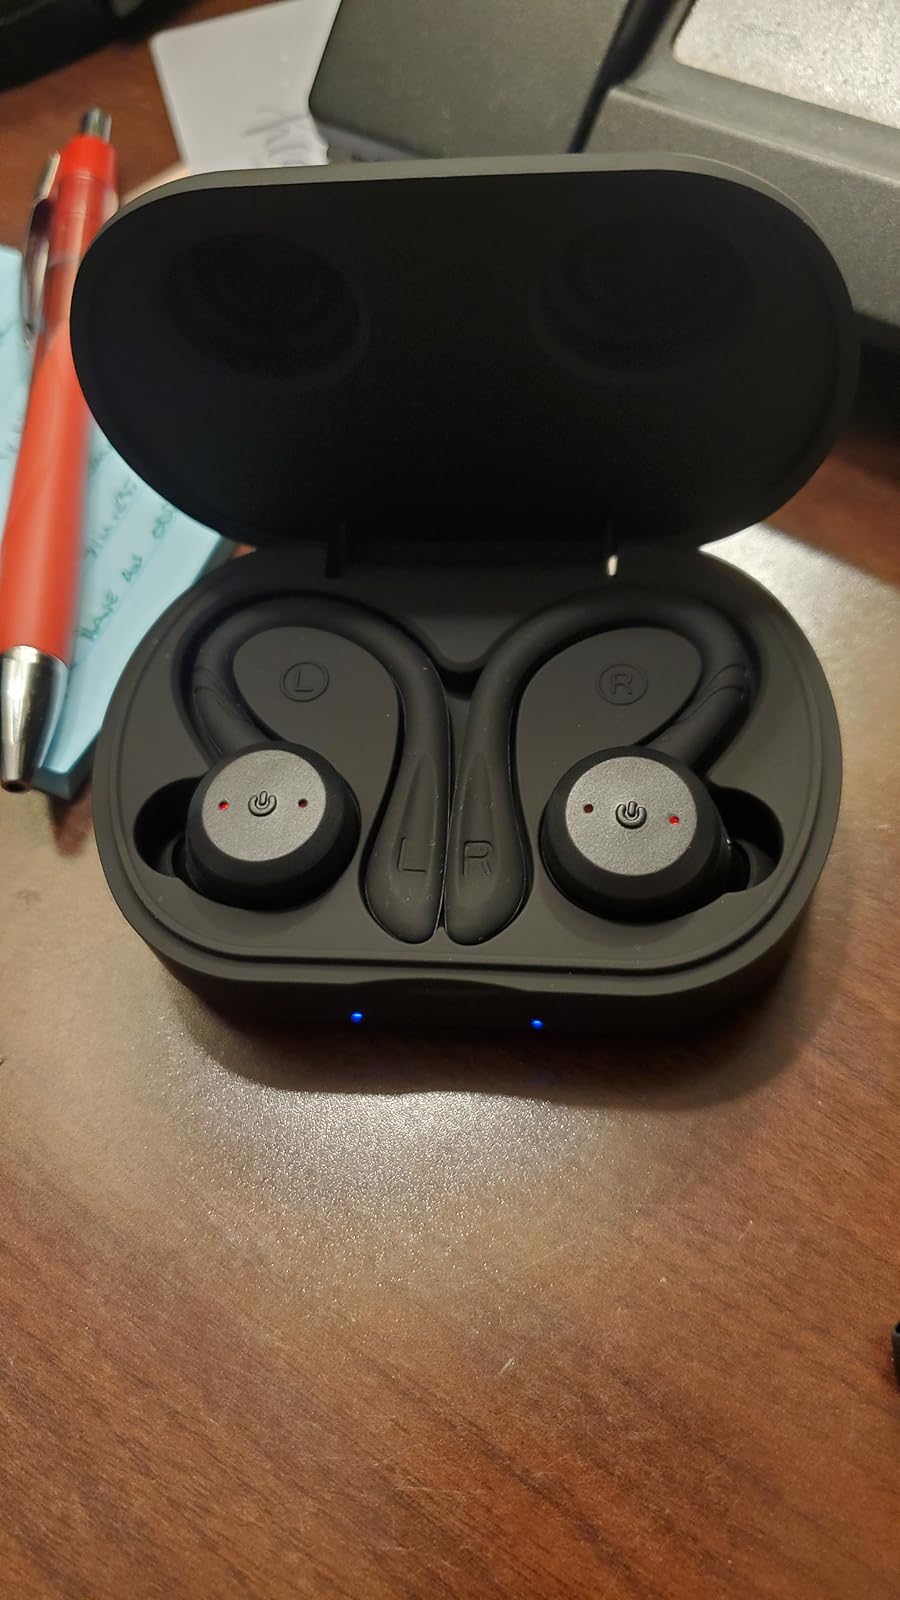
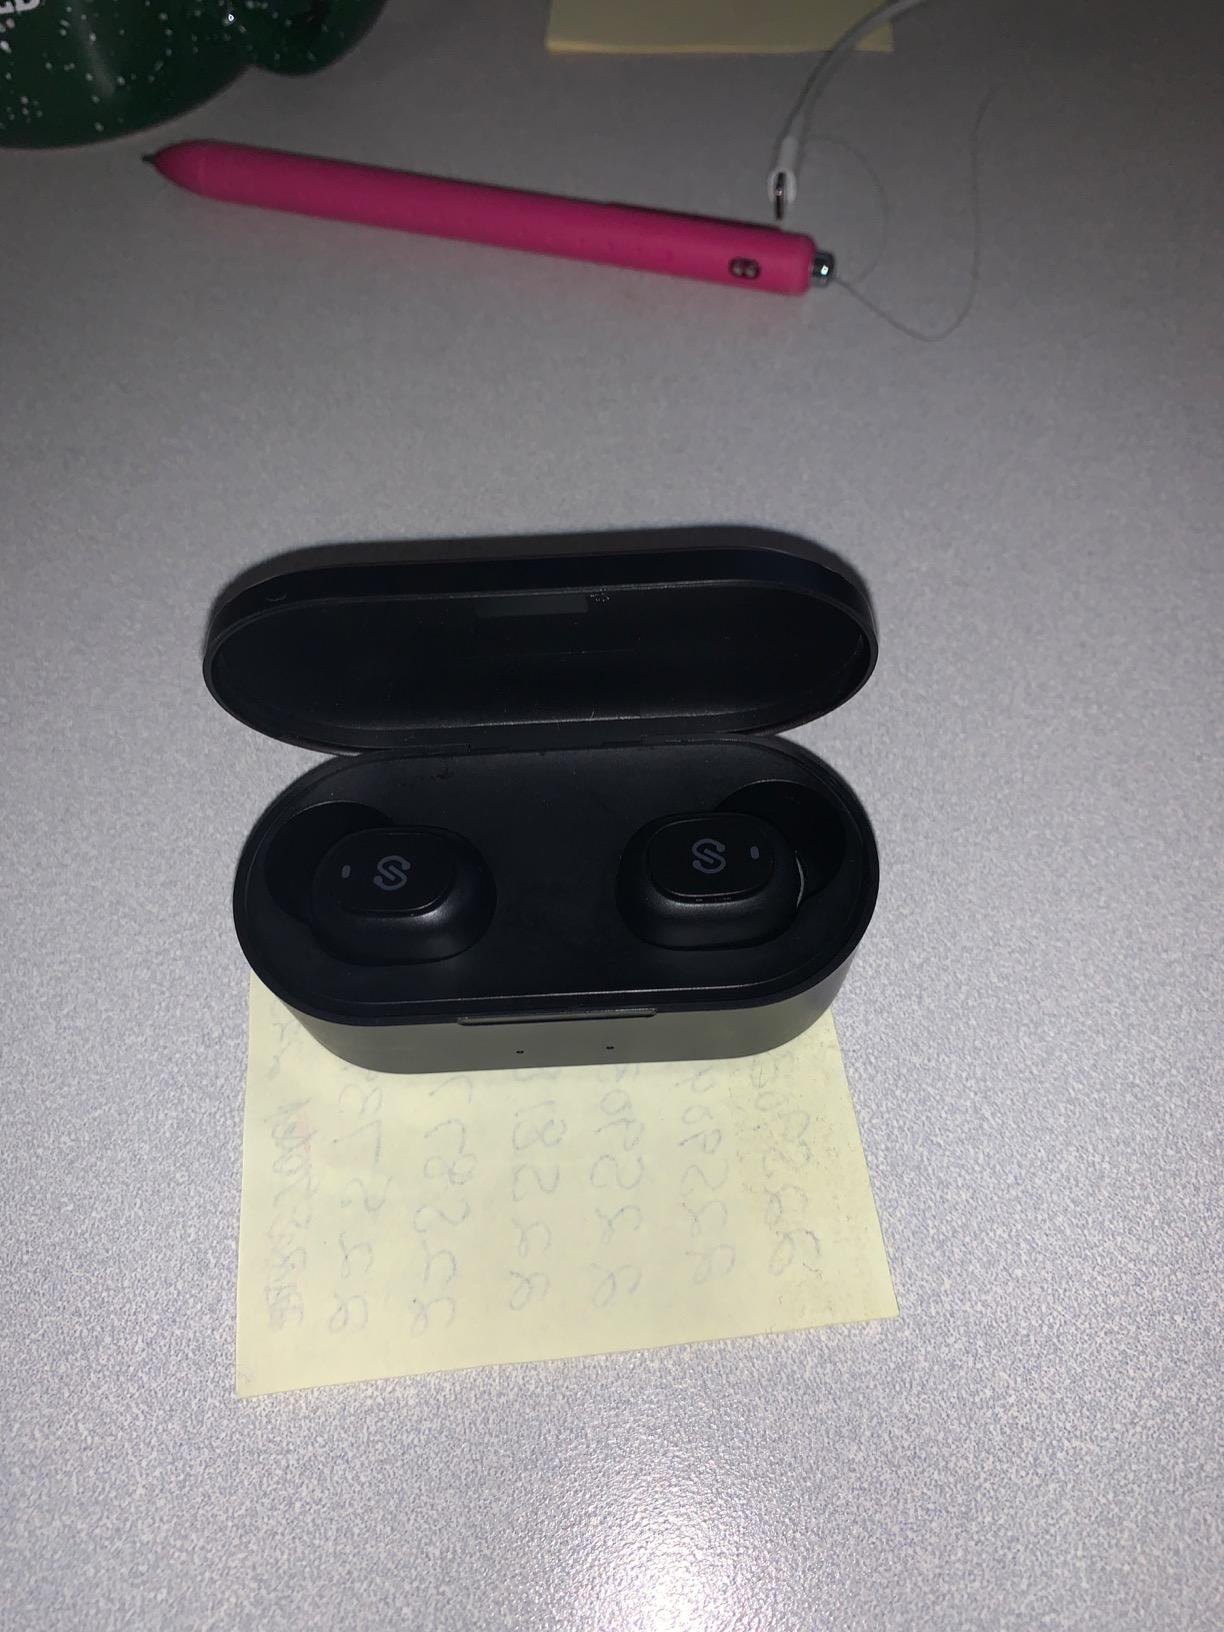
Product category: earbuds
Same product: no